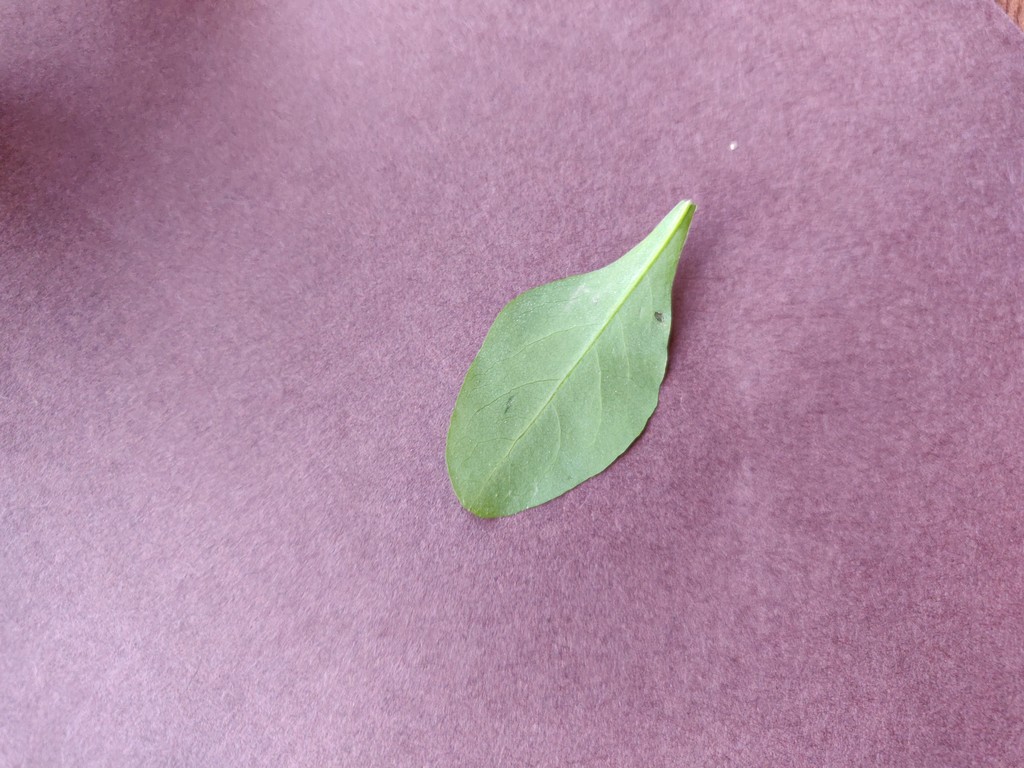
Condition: Healthy
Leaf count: single
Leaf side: back